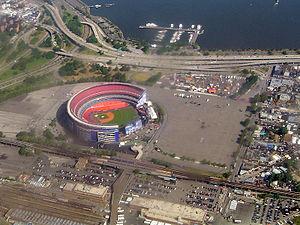
Photo aérienne du William
Le Shea Stadium était un stade de baseball, situé à Flushing dans l'arrondissement de Queens, à New York. Le Shea Stadium se situait aux alentours de Flushing Meadows-Corona Park et se trouvait donc à proximité de l'aéroport de LaGuardia et des terrains de tennis de l'US Open.